Mahadevi (film)

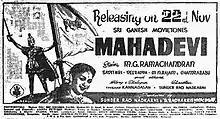
Theatrical release poster

Mahadevi is a 1957 Indian Tamil-language film directed by Sundar Rao Nadkarni and written by Kannadasan. Starring M. G. Ramachandran and Savithri, it is based on the novel "Punya Prabhav" by R. G. Katkari. The film was released on 22 November 1957.